Road

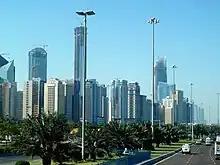
Right-hand traffic in nearby Abu Dhabi, Middle East

Careful design and construction of roads can increase road traffic safety and reduce the harm (deaths, injuries, and property damage) on the highway system from traffic collisions.